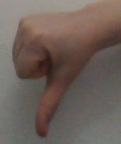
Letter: waw